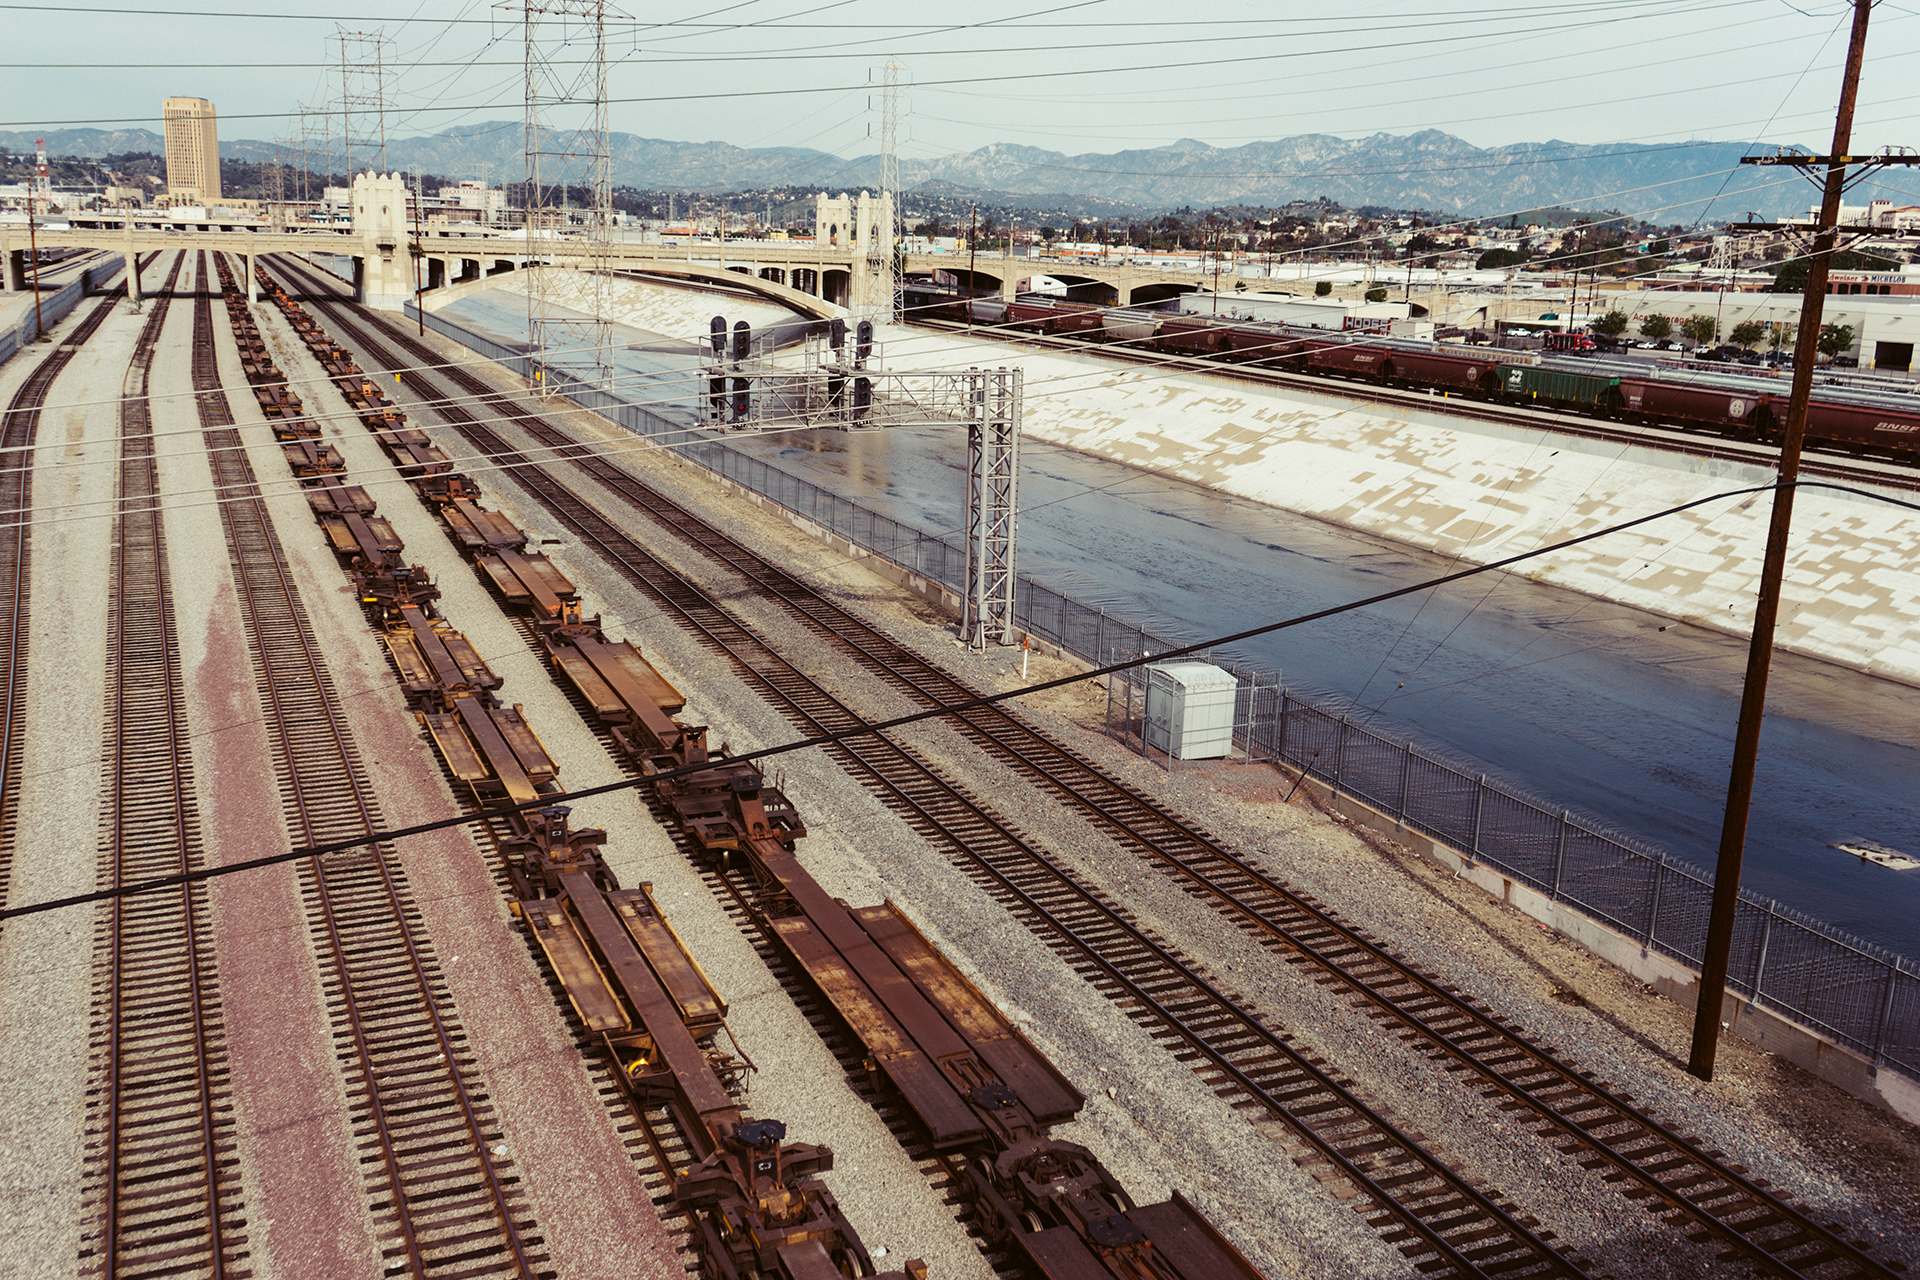
track, train, walkway, transport, line, vehicle, industry, electricity, rails, rail transport, high speed rail